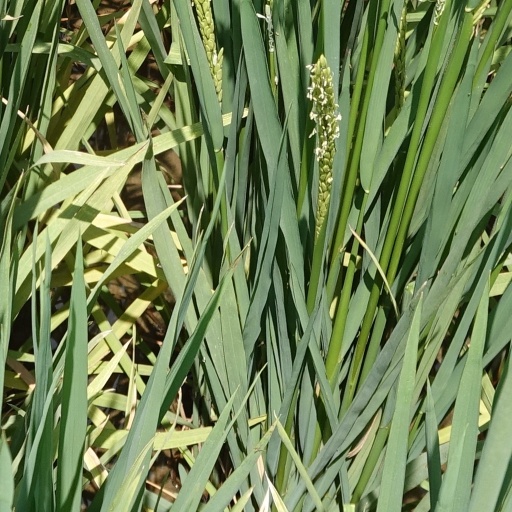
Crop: rice